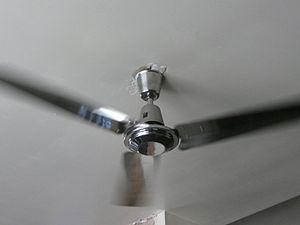
Pales de ventilateur de plafond (Albi, 2010). Notez l'emplacement astucieux de l'interrupteur. Mille mercis à Dominique Grave d'avoir attiré mon attention sur cette remarquable singularité.
Un ventilateur est un appareil destiné, comme son nom l'indique, à créer un vent artificiel, un courant d'air.
Un ventilateur de plafond est un appareil comprenant des pales de ventilateur couplées à un moyeu connecté à un arbre d'entraînement mis en rotation par un moteur alimenté électriquement et suspendu à un plafond d'une pièce. Tournant beaucoup plus lentement qu'un ventilateur de bureau électrique ou qu'un brasseur d'air professionnel, il brasse une quantité d'air qui permet plus ou moins de rafraîchir par évaporation les personnes dans la pièce. À l'inverse des équipements de climatisation plus efficaces, il ne peut pas refroidir l'air mais utilise moins d'énergie électrique qu'eux.